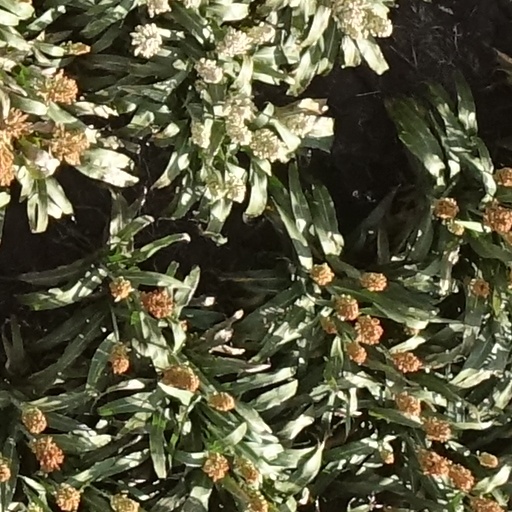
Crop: sorghum